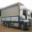
Label: truck